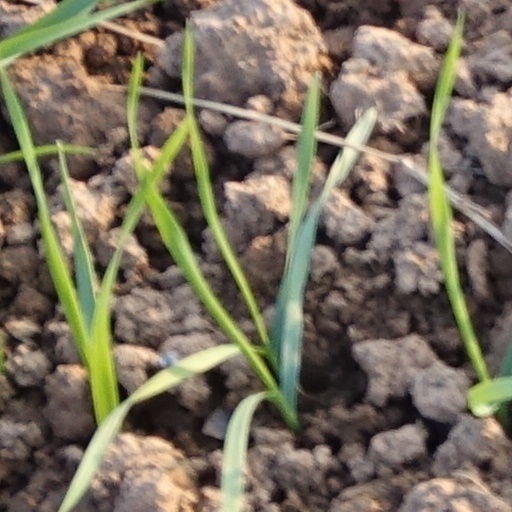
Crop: wheat